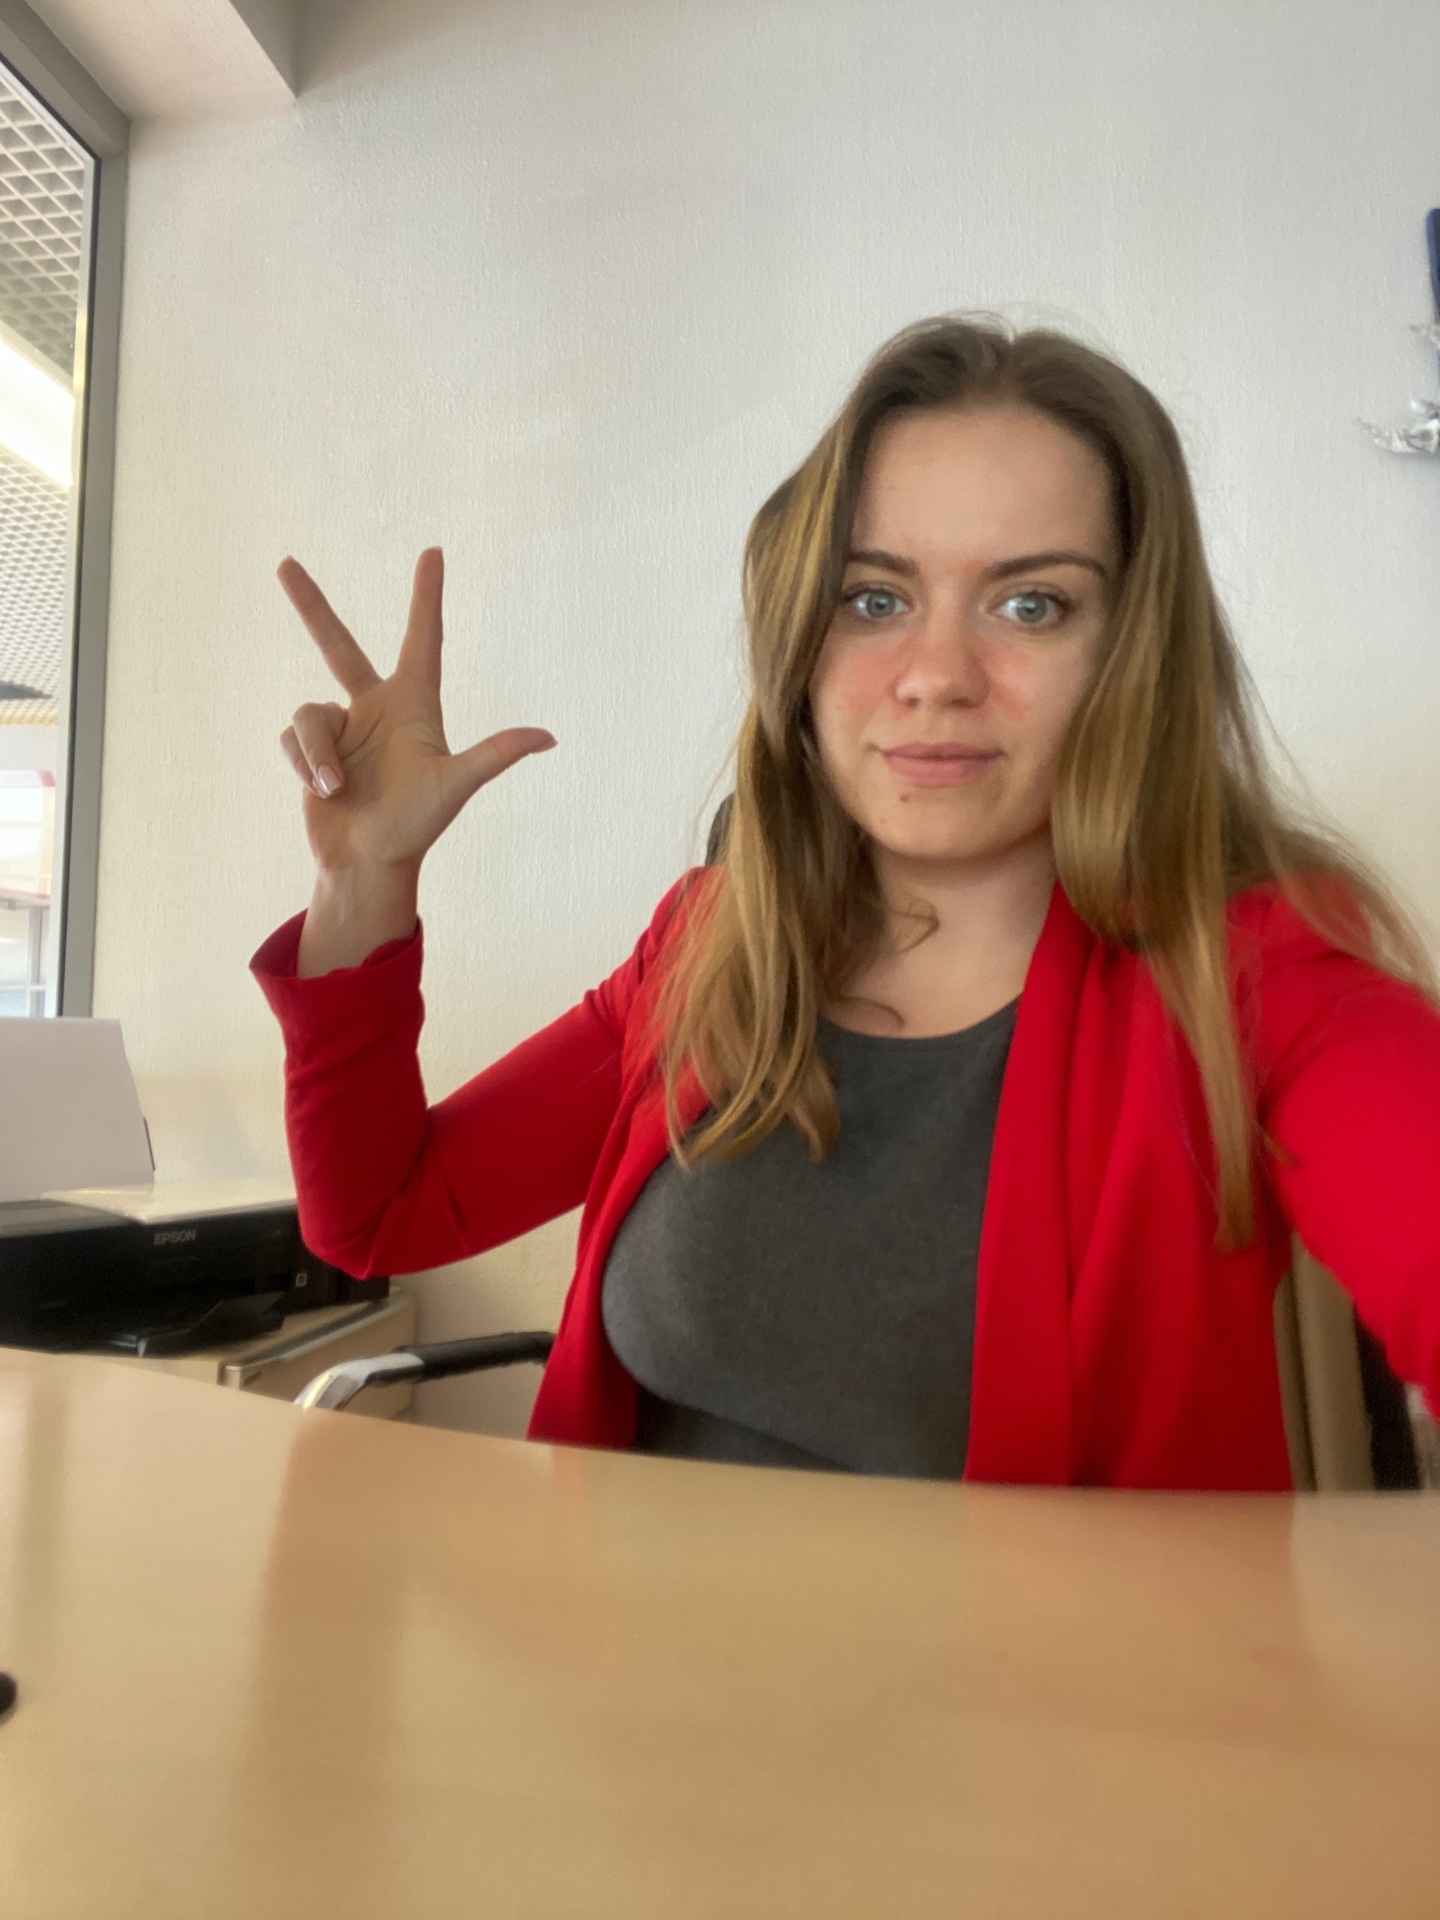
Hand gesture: three2